Katya Martín

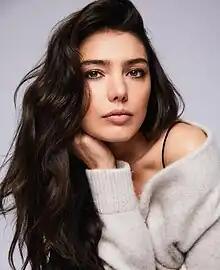
Katya Martín in 2022

Katya Martín (born Katya Martín Gullans) is a Spanish-American actor, producer, writer and director. She is best known for her portrayal of Juana Sánchez in the ABC's family drama television series "Promised Land", and has been featured as guest star in shows as MGM+'s "Godfather of Harlem", BBC One's "Roadkill" as well as Showtime's "The Affair". In 2022, it was announce that Martín was the lead role in the Indie Feature Film, "The Death That Awaits".